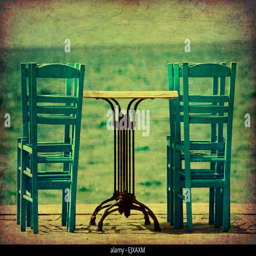
table and chairs by the sea